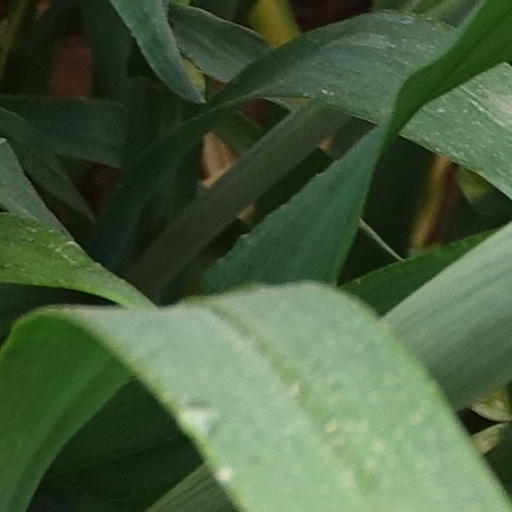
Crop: wheat